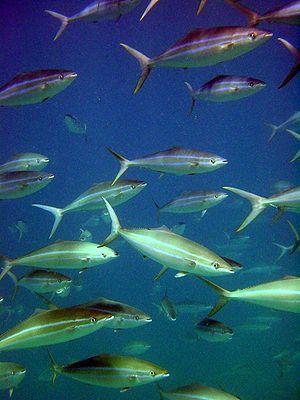
Elagatis bipinnulata, communément nommé Coureur arc-en-ciel, Comète saumon ou Saumon des caraïbes, est une espèce de poissons marins de la famille des Carangidae. C'est la seule espèce de son genre Elagatis.
Les Carangidae sont une famille des poissons téléostéens, de l'ordre des Perciformes.